Kashmakash (1973 film)

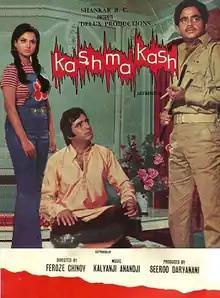
LP Vinyl Records Cover

Kashmakash is a 1973 Indian Hindi-language film directed by Feroze Chinoy, starring Feroz Khan, Rekha, Shatrughan Sinha, Asha Sachdev, along with Ranjeet, Rehman, I. S. Johar, Padma Khanna. Loosely based on James Hadley Chase's novel Tiger by the Tail.